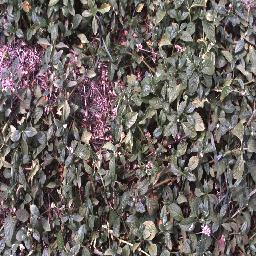
Label: negative